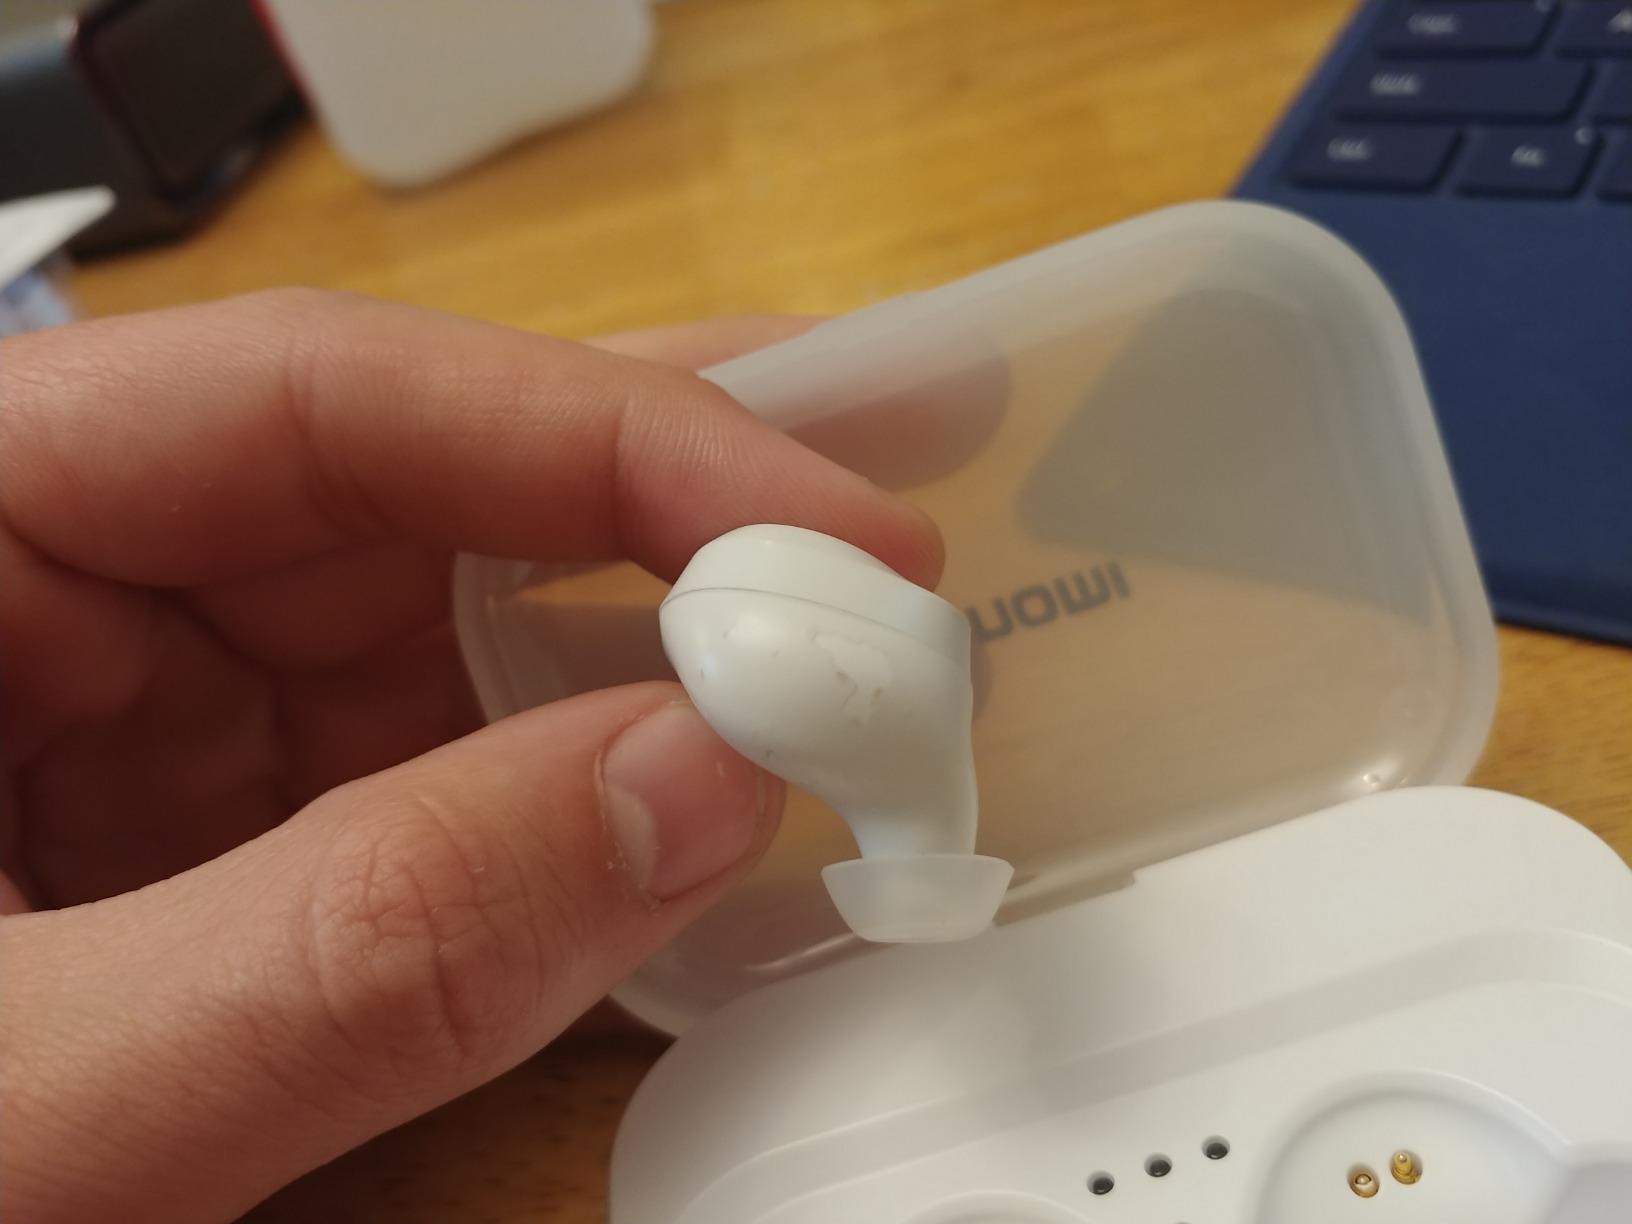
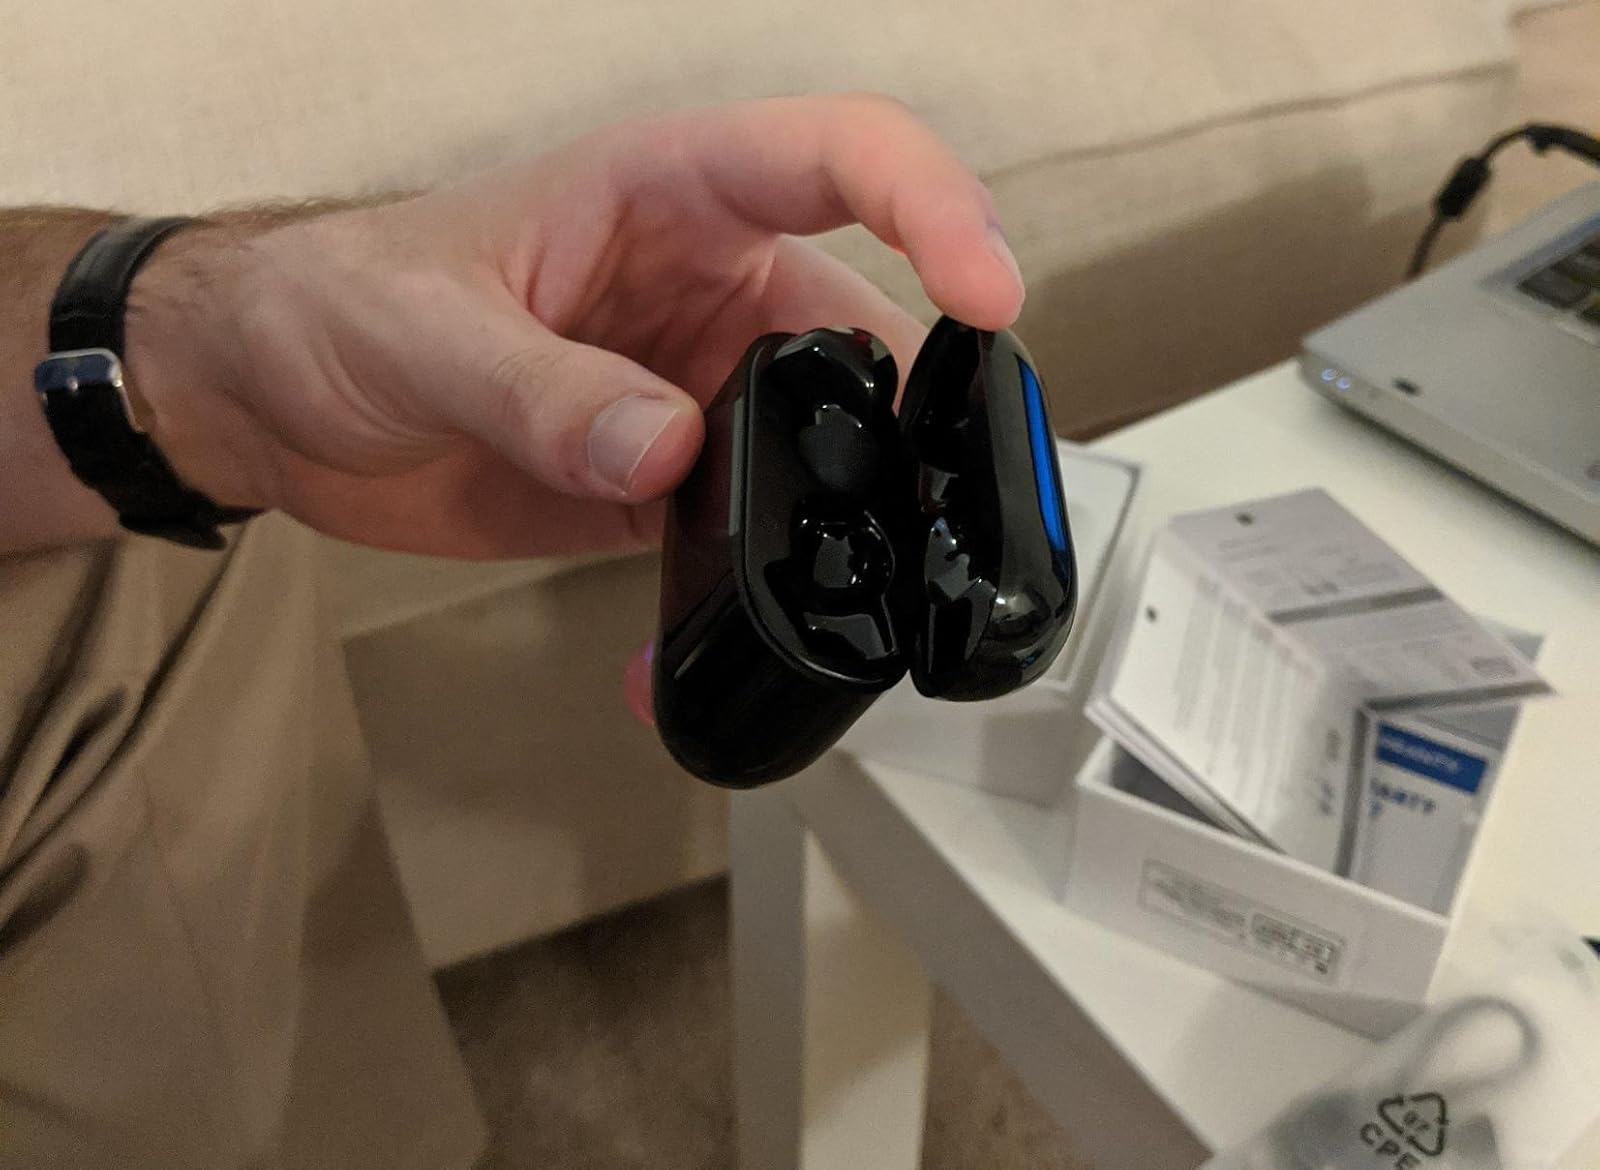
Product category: earbuds
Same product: no